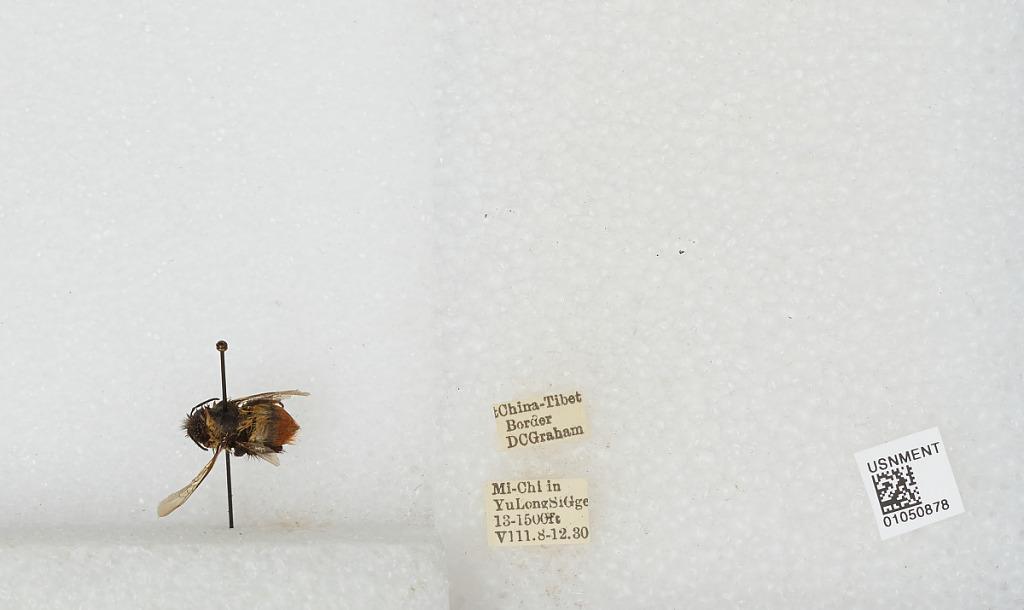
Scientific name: Bombus sp.
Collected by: D. Graham
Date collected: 1930-8-8
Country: China
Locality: Mi-Chi in Yu Long Si Gge, China-Tibet border